László Sólyom

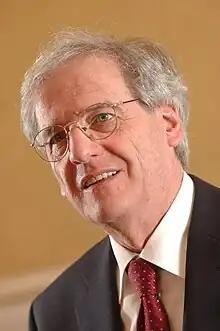
Sólyom in 2009

László Sólyom (3 January 1942 – 8 October 2023) was a Hungarian politician, lawyer, and librarian who was President of Hungary from 2005 until 2010. Previously he was the first president of the Constitutional Court of Hungary from 1990 to 1998.